John O'Sullivan (soldier)

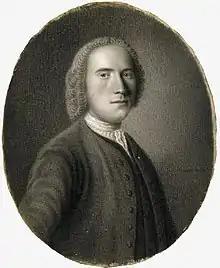
Lord George Murray; his poor relationship with Prince Charles badly affected his ability to work with O'Sullivan

O'Sullivan was born 1700 at Cappanacush near Kenmare in County Kerry, one of two sons of Dermot O'Sullivan, whose family estate of Dunkerron had been confiscated under the Act for the Settlement of Ireland 1652.